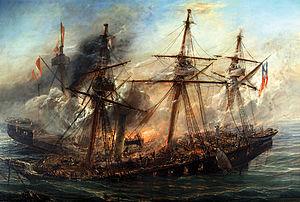
17 février : arrivée du père Siméon Lourdel à Entebbe. La Congrégation des Pères Blancs, catholique, s’installe au Bouganda. Elle s’attache à repousser l’avancée de l’Islam.
La bataille navale d'Iquique est une confrontation qui s'est déroulée le 21 mai 1879, durant la guerre du Pacifique, conflit entre le Chili et l'alliance entre le Pérou et la Bolivie. La bataille a eu lieu devant le port péruvien d'Iquique, le Huáscar, cuirassé péruvien commandé par Miguel Grau, coulant finalement l'Esmeralda, corvette en bois chilienne sous les ordres d'Arturo Prat, après quatre heures de combat.